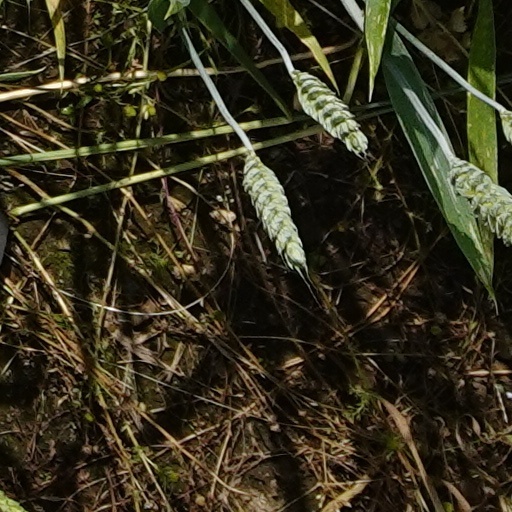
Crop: wheat